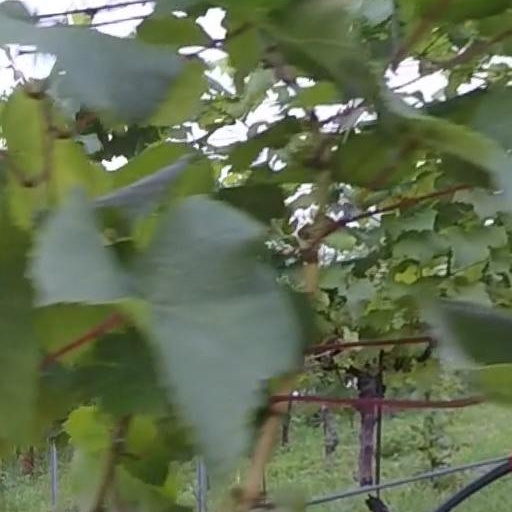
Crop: grape